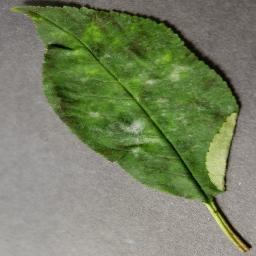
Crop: cherry
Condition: (including_sour)_powdery_mildew